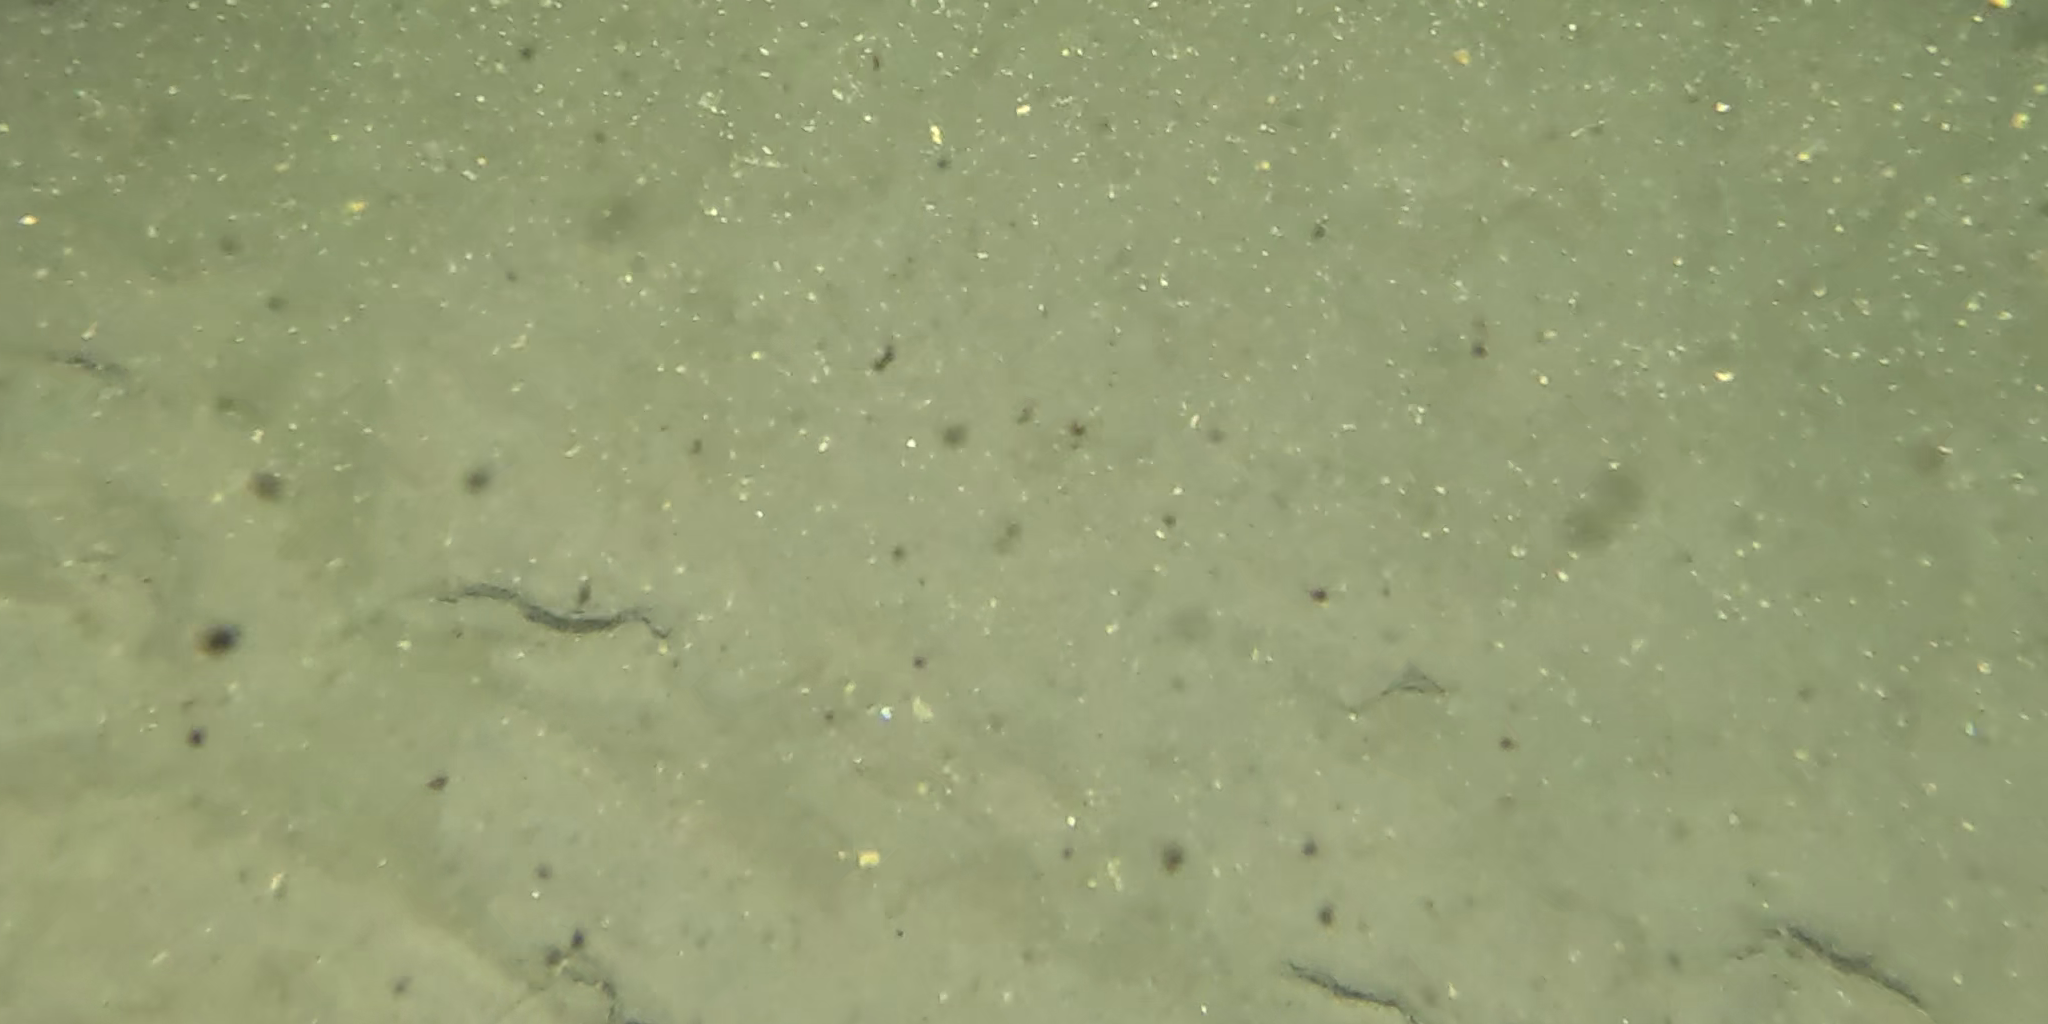
Seabed habitat: sand